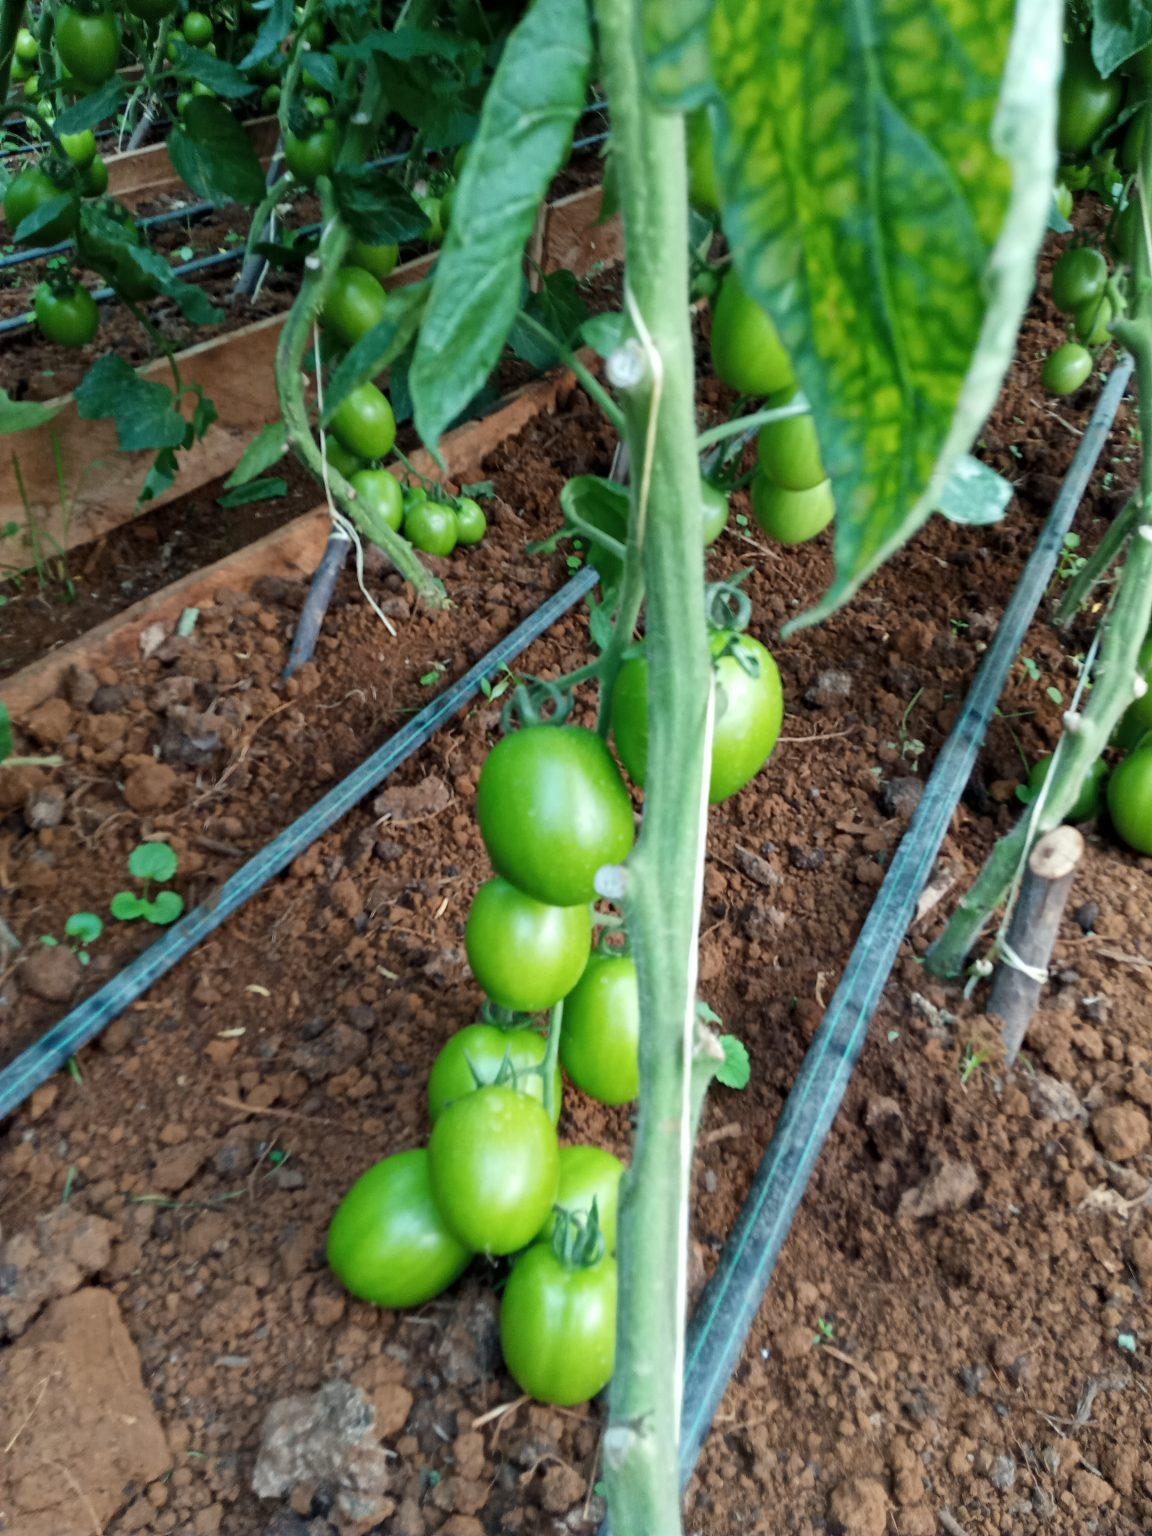
Nyanya za kijani zikiwa shambani zikiandaliwa vizuri kwa ajili ya msimu wa mavuno ili zikapate kuuzwa sokoni.